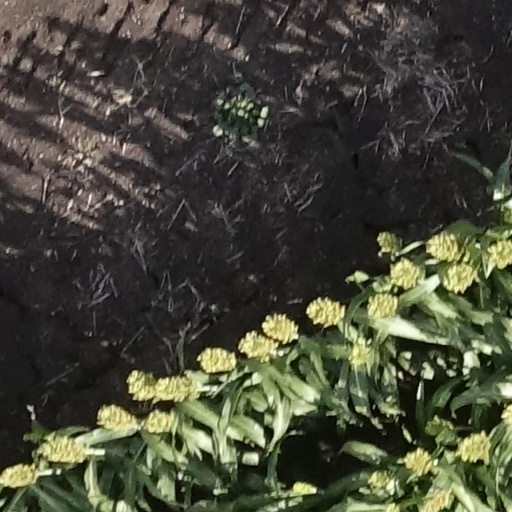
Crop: sorghum